Laury Haytayan

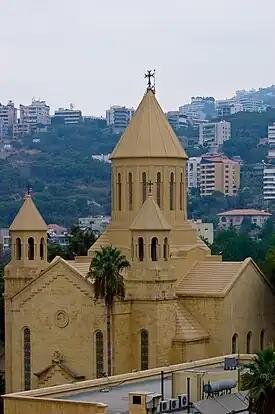
Antelias

Laury Haytayan was born to Armenian parents Garabed and Mayram Haytayan on 13 October 1975, exactly six months after the start of the Lebanese Civil War. She was born and raised in Antelias, a town on the coast of the Metn District in the Mount Lebanon Governorate.